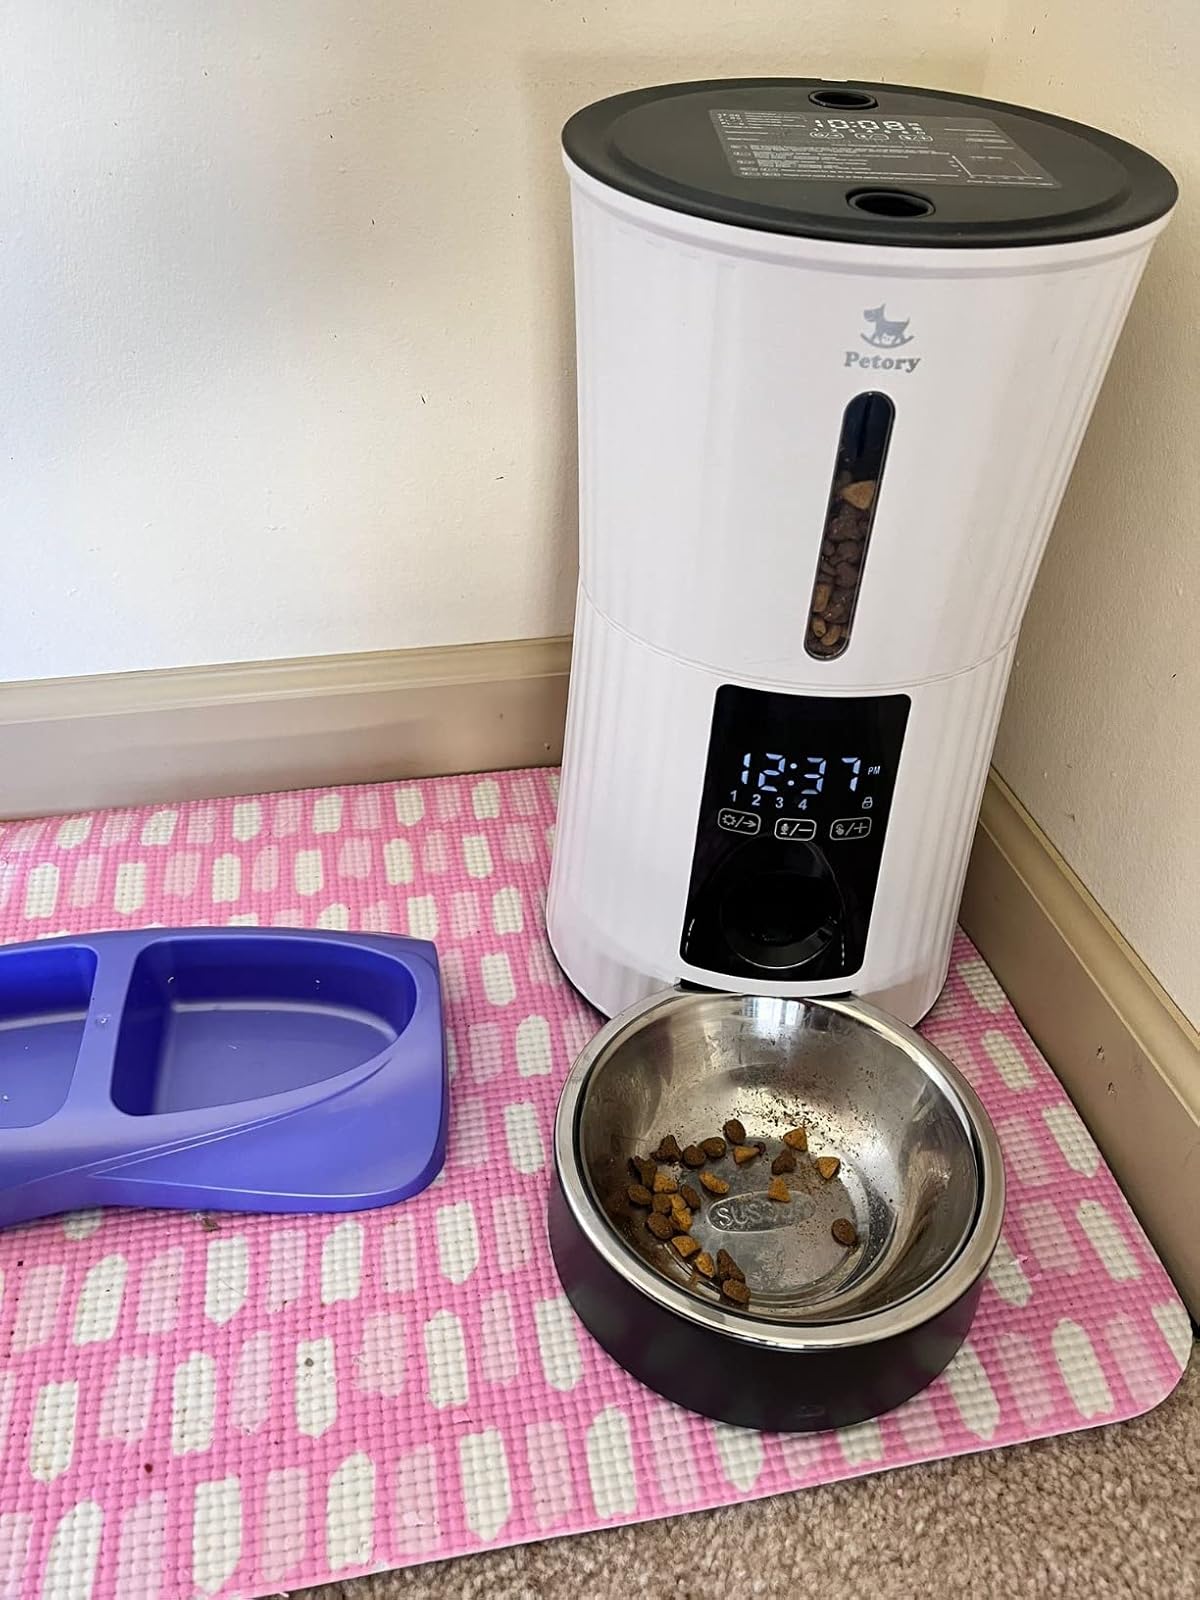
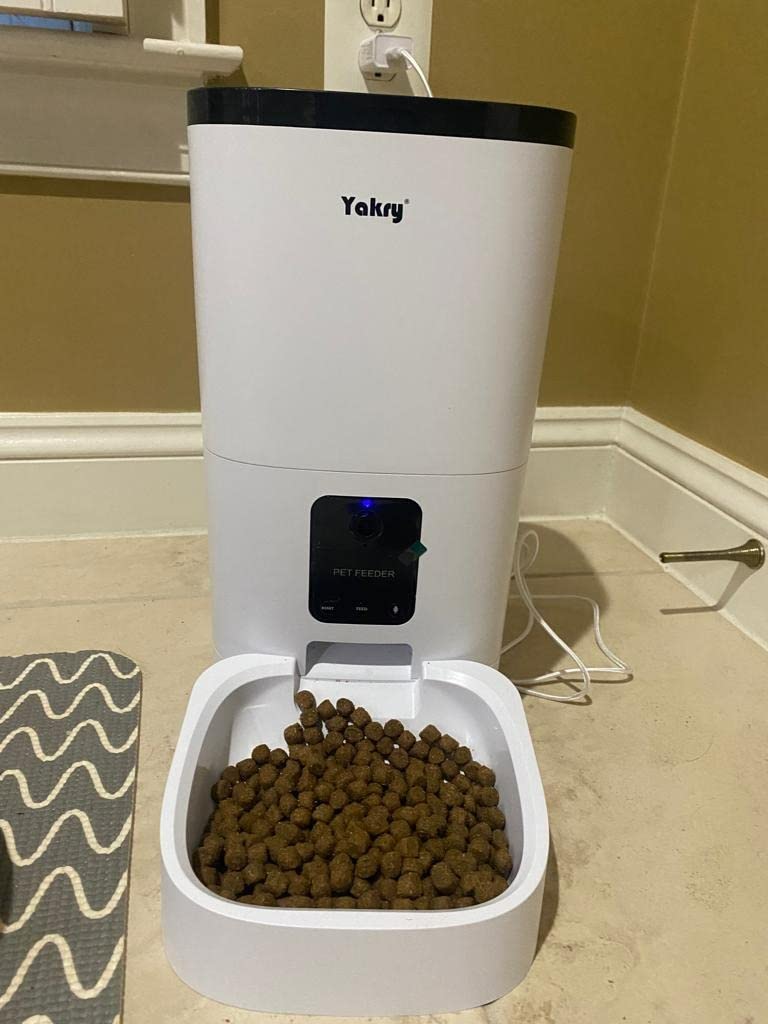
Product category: items_feeder
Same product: no